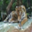
Label: tiger